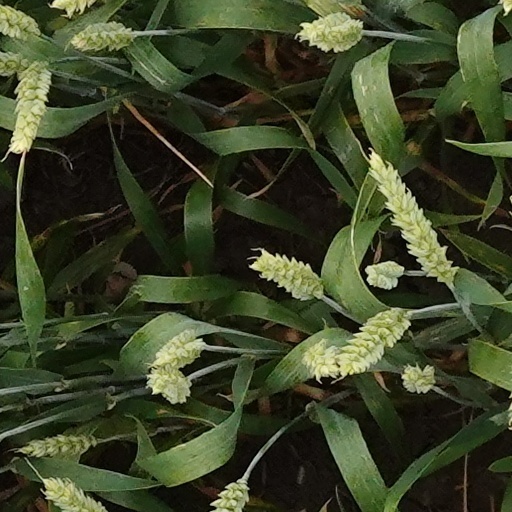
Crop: wheat